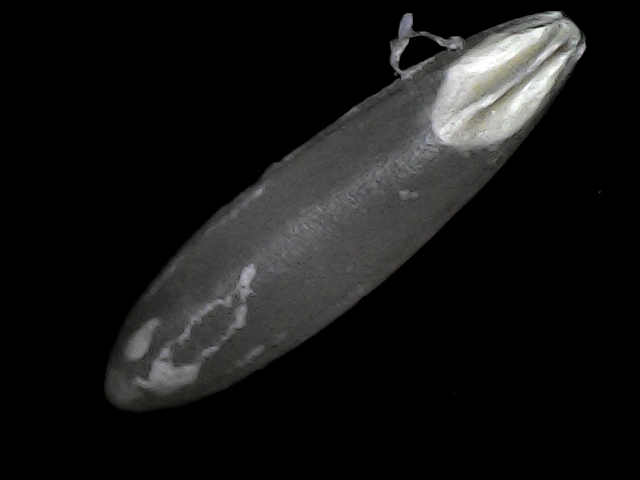
Rice variety: BRRI102